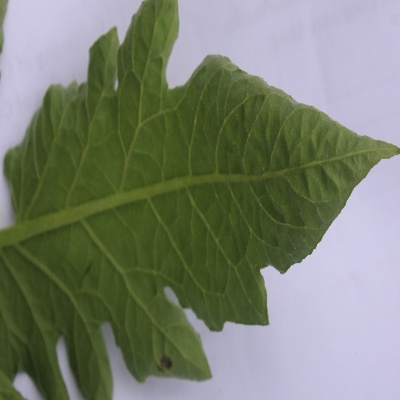
Crop: Tomato
Condition: septoria leaf spot